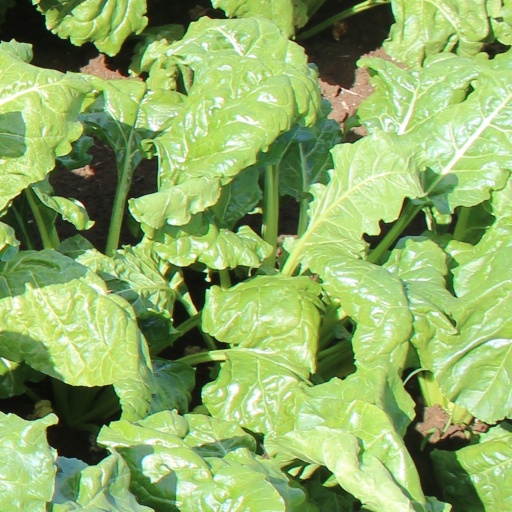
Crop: sugar beet